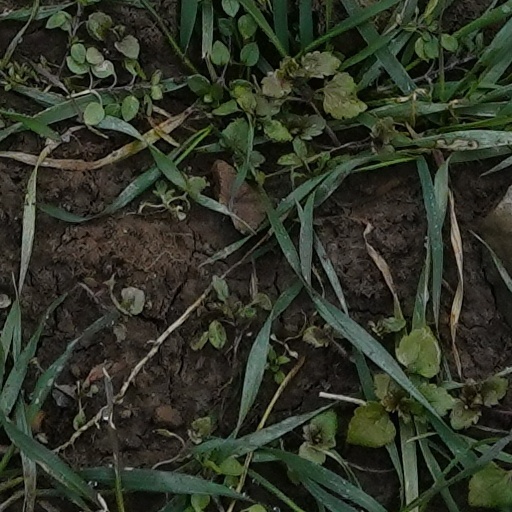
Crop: wheat